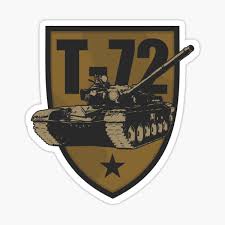
Label: Tank